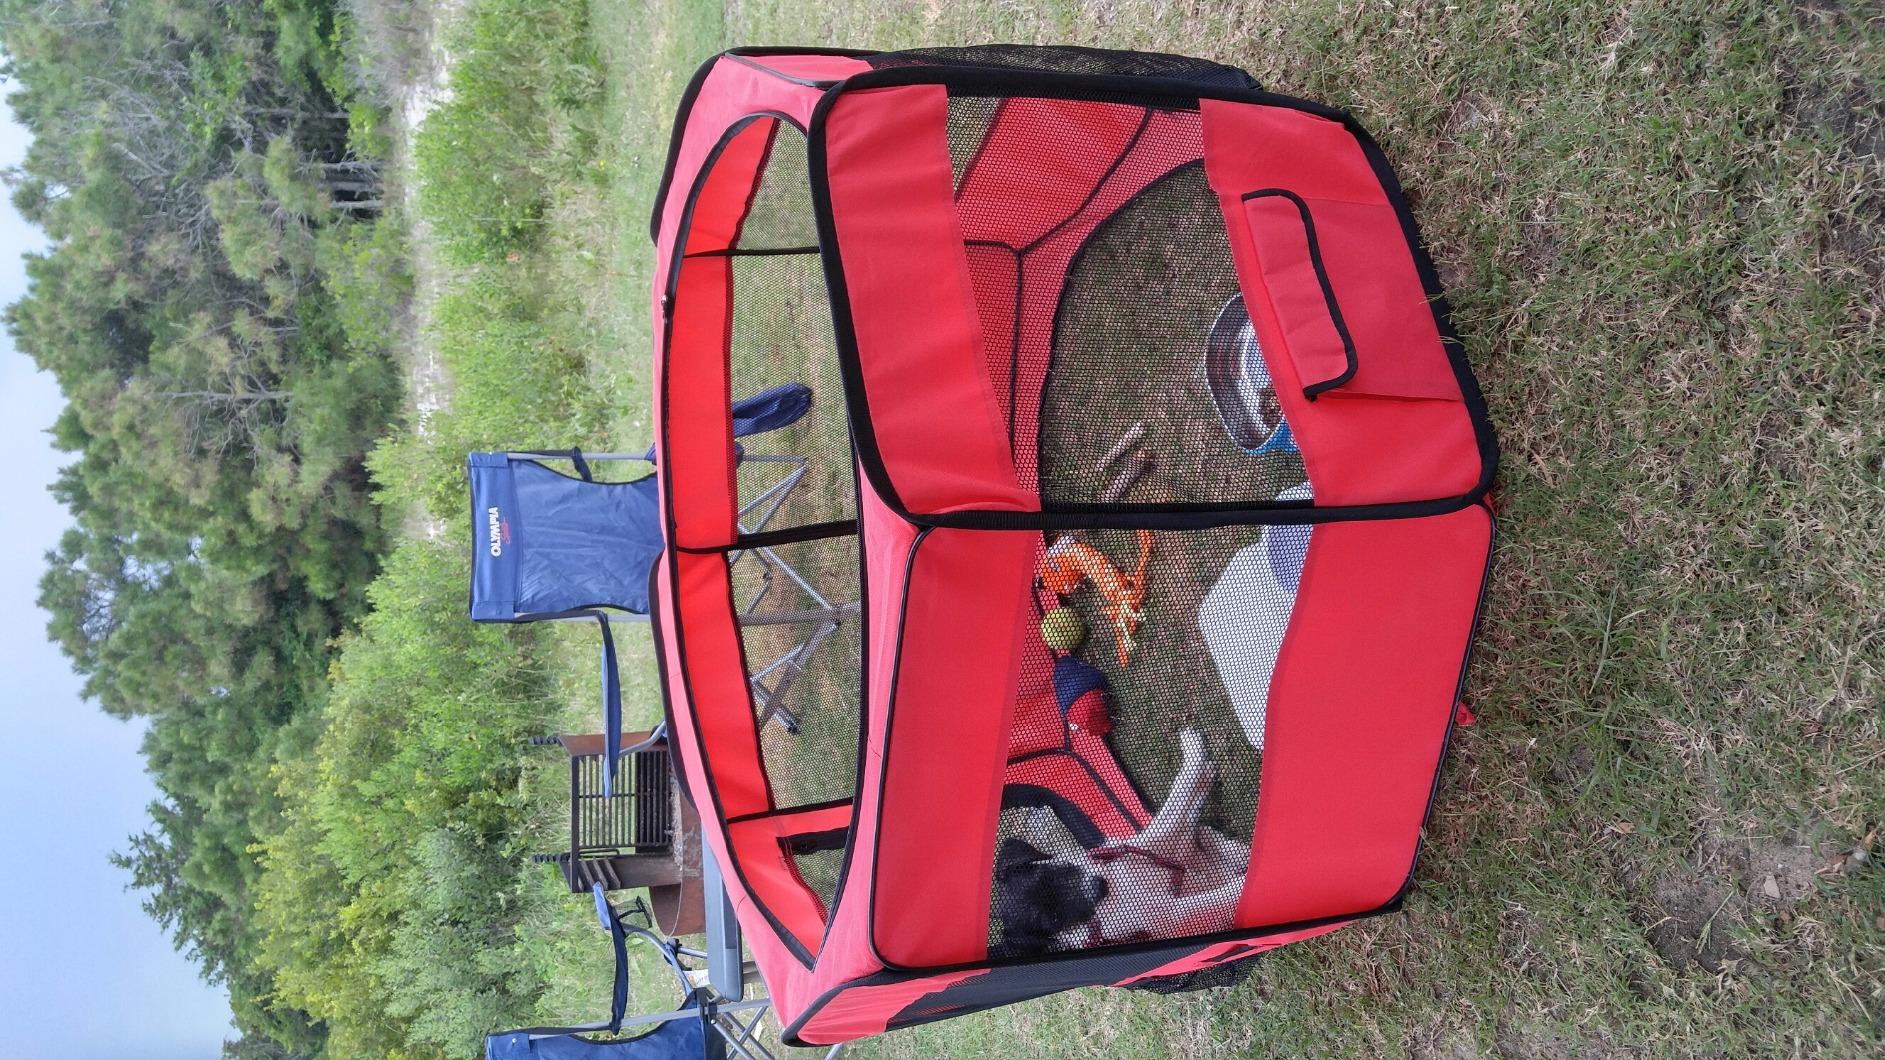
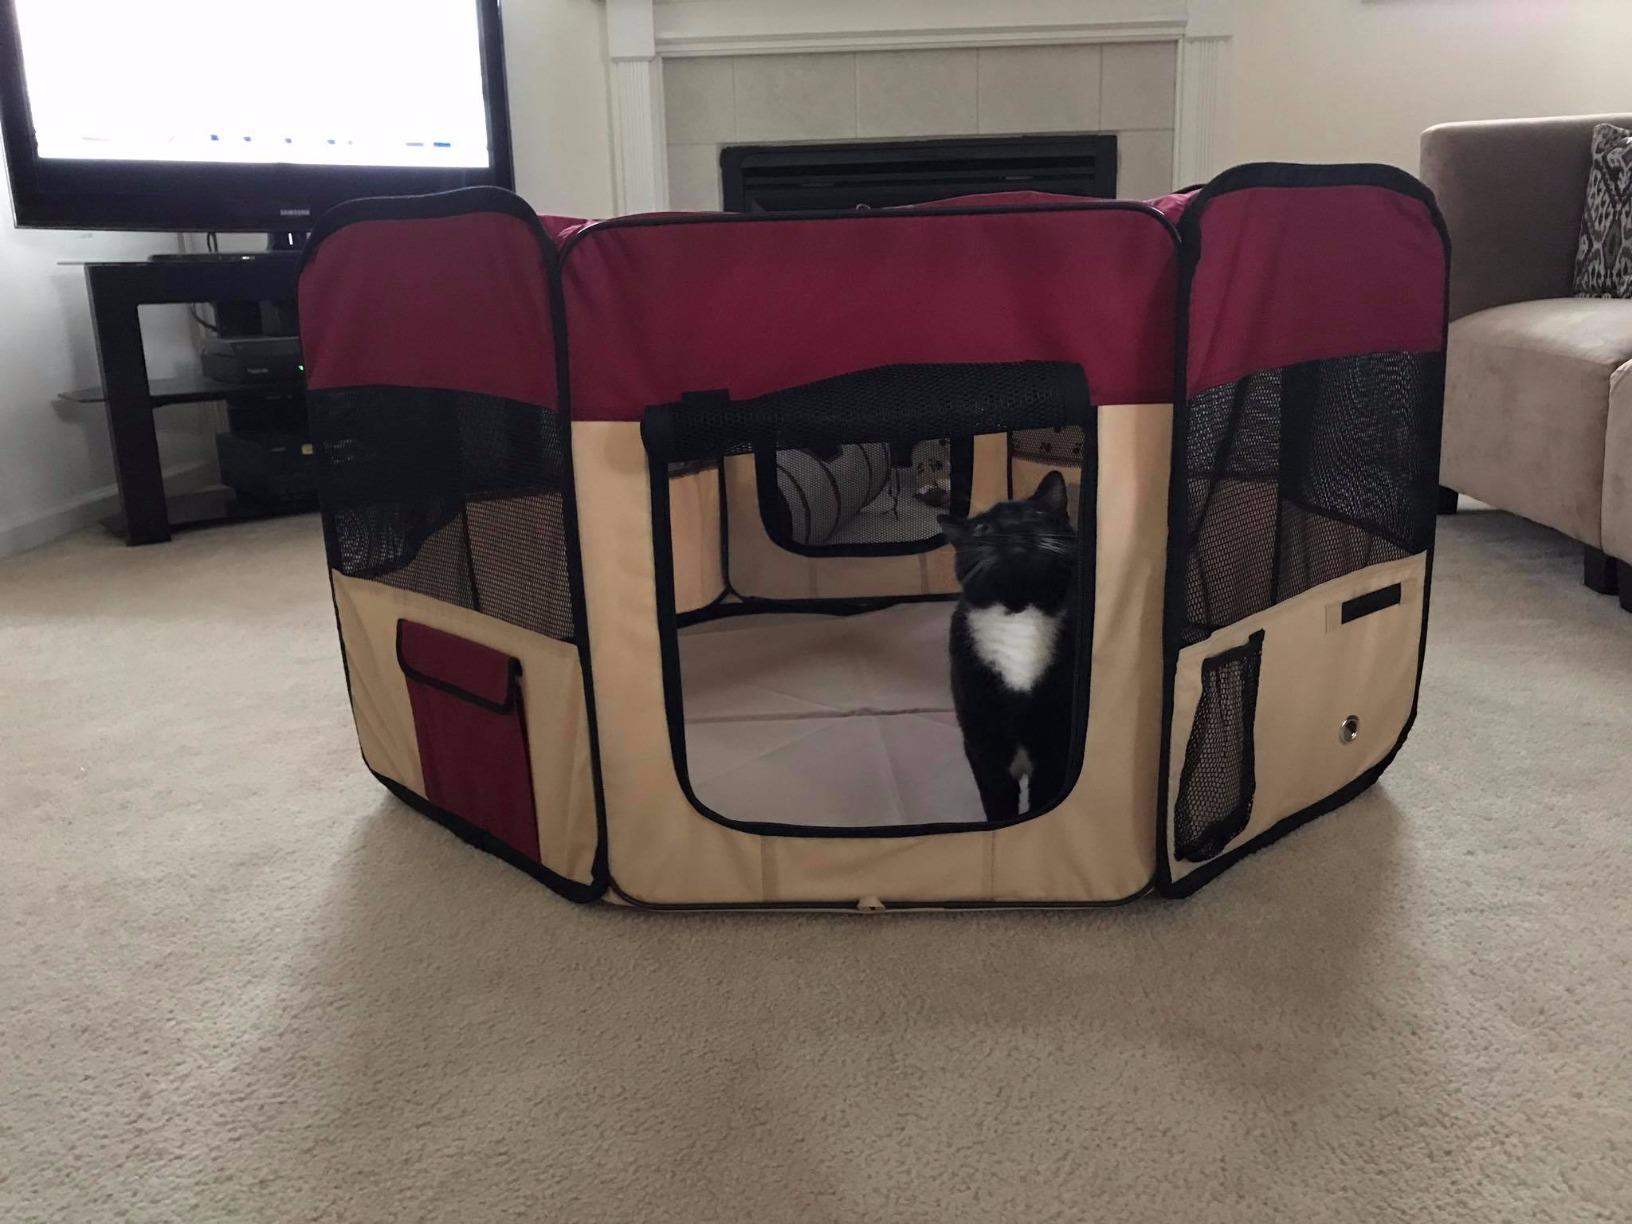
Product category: items_kennel
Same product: no